Balzac blanc

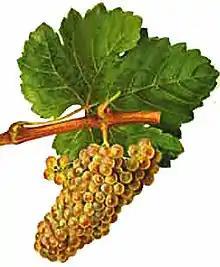
Chenin blanc, one of the parent varieties of Balzac blanc.

Ampelographers believe that the grape originated in the Cognac-producing wine region of the Charente and may be named after the commune of Balzac, Charente. The first written mention of Balzac blanc was by in 1842 when it was listed as one of the grape varieties growing around La Rochelle in the nearby Charente-Maritime department. It was believed that the grape was a color mutation of Mourvèdre but DNA profiling at the turn of the 21st century showed that Balzac blanc was actually a natural crossing of the Loire wine grape Chenin blanc and the Hunnic grape Gouais blanc. This pedigree makes the grape a full sibling to the Loire and Armagnac grape Meslier-Saint-François and Colombard which is also used for Armagnac and Cognac production.